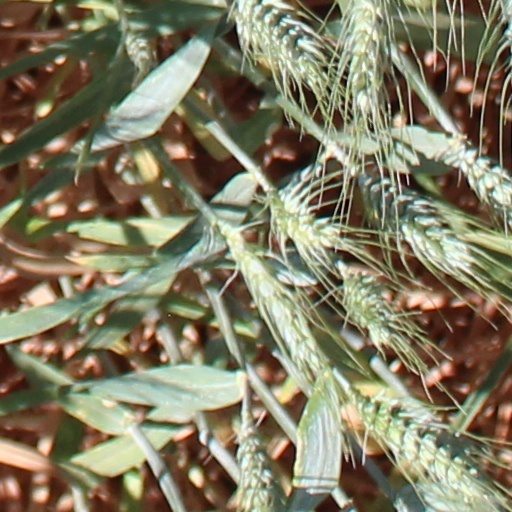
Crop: wheat